Brantingtorget

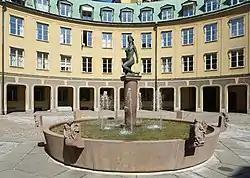
Brantingtorget

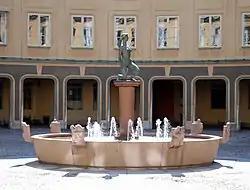
"Morgon" by Ivar Johnson

Brantingtorget (Swedish: "Square of Branting") is the courtyard of the Chancery House annex ("Kanslihusannexet"), serving as one of the public squares in Gamla stan, the old town in central Stockholm, Sweden.